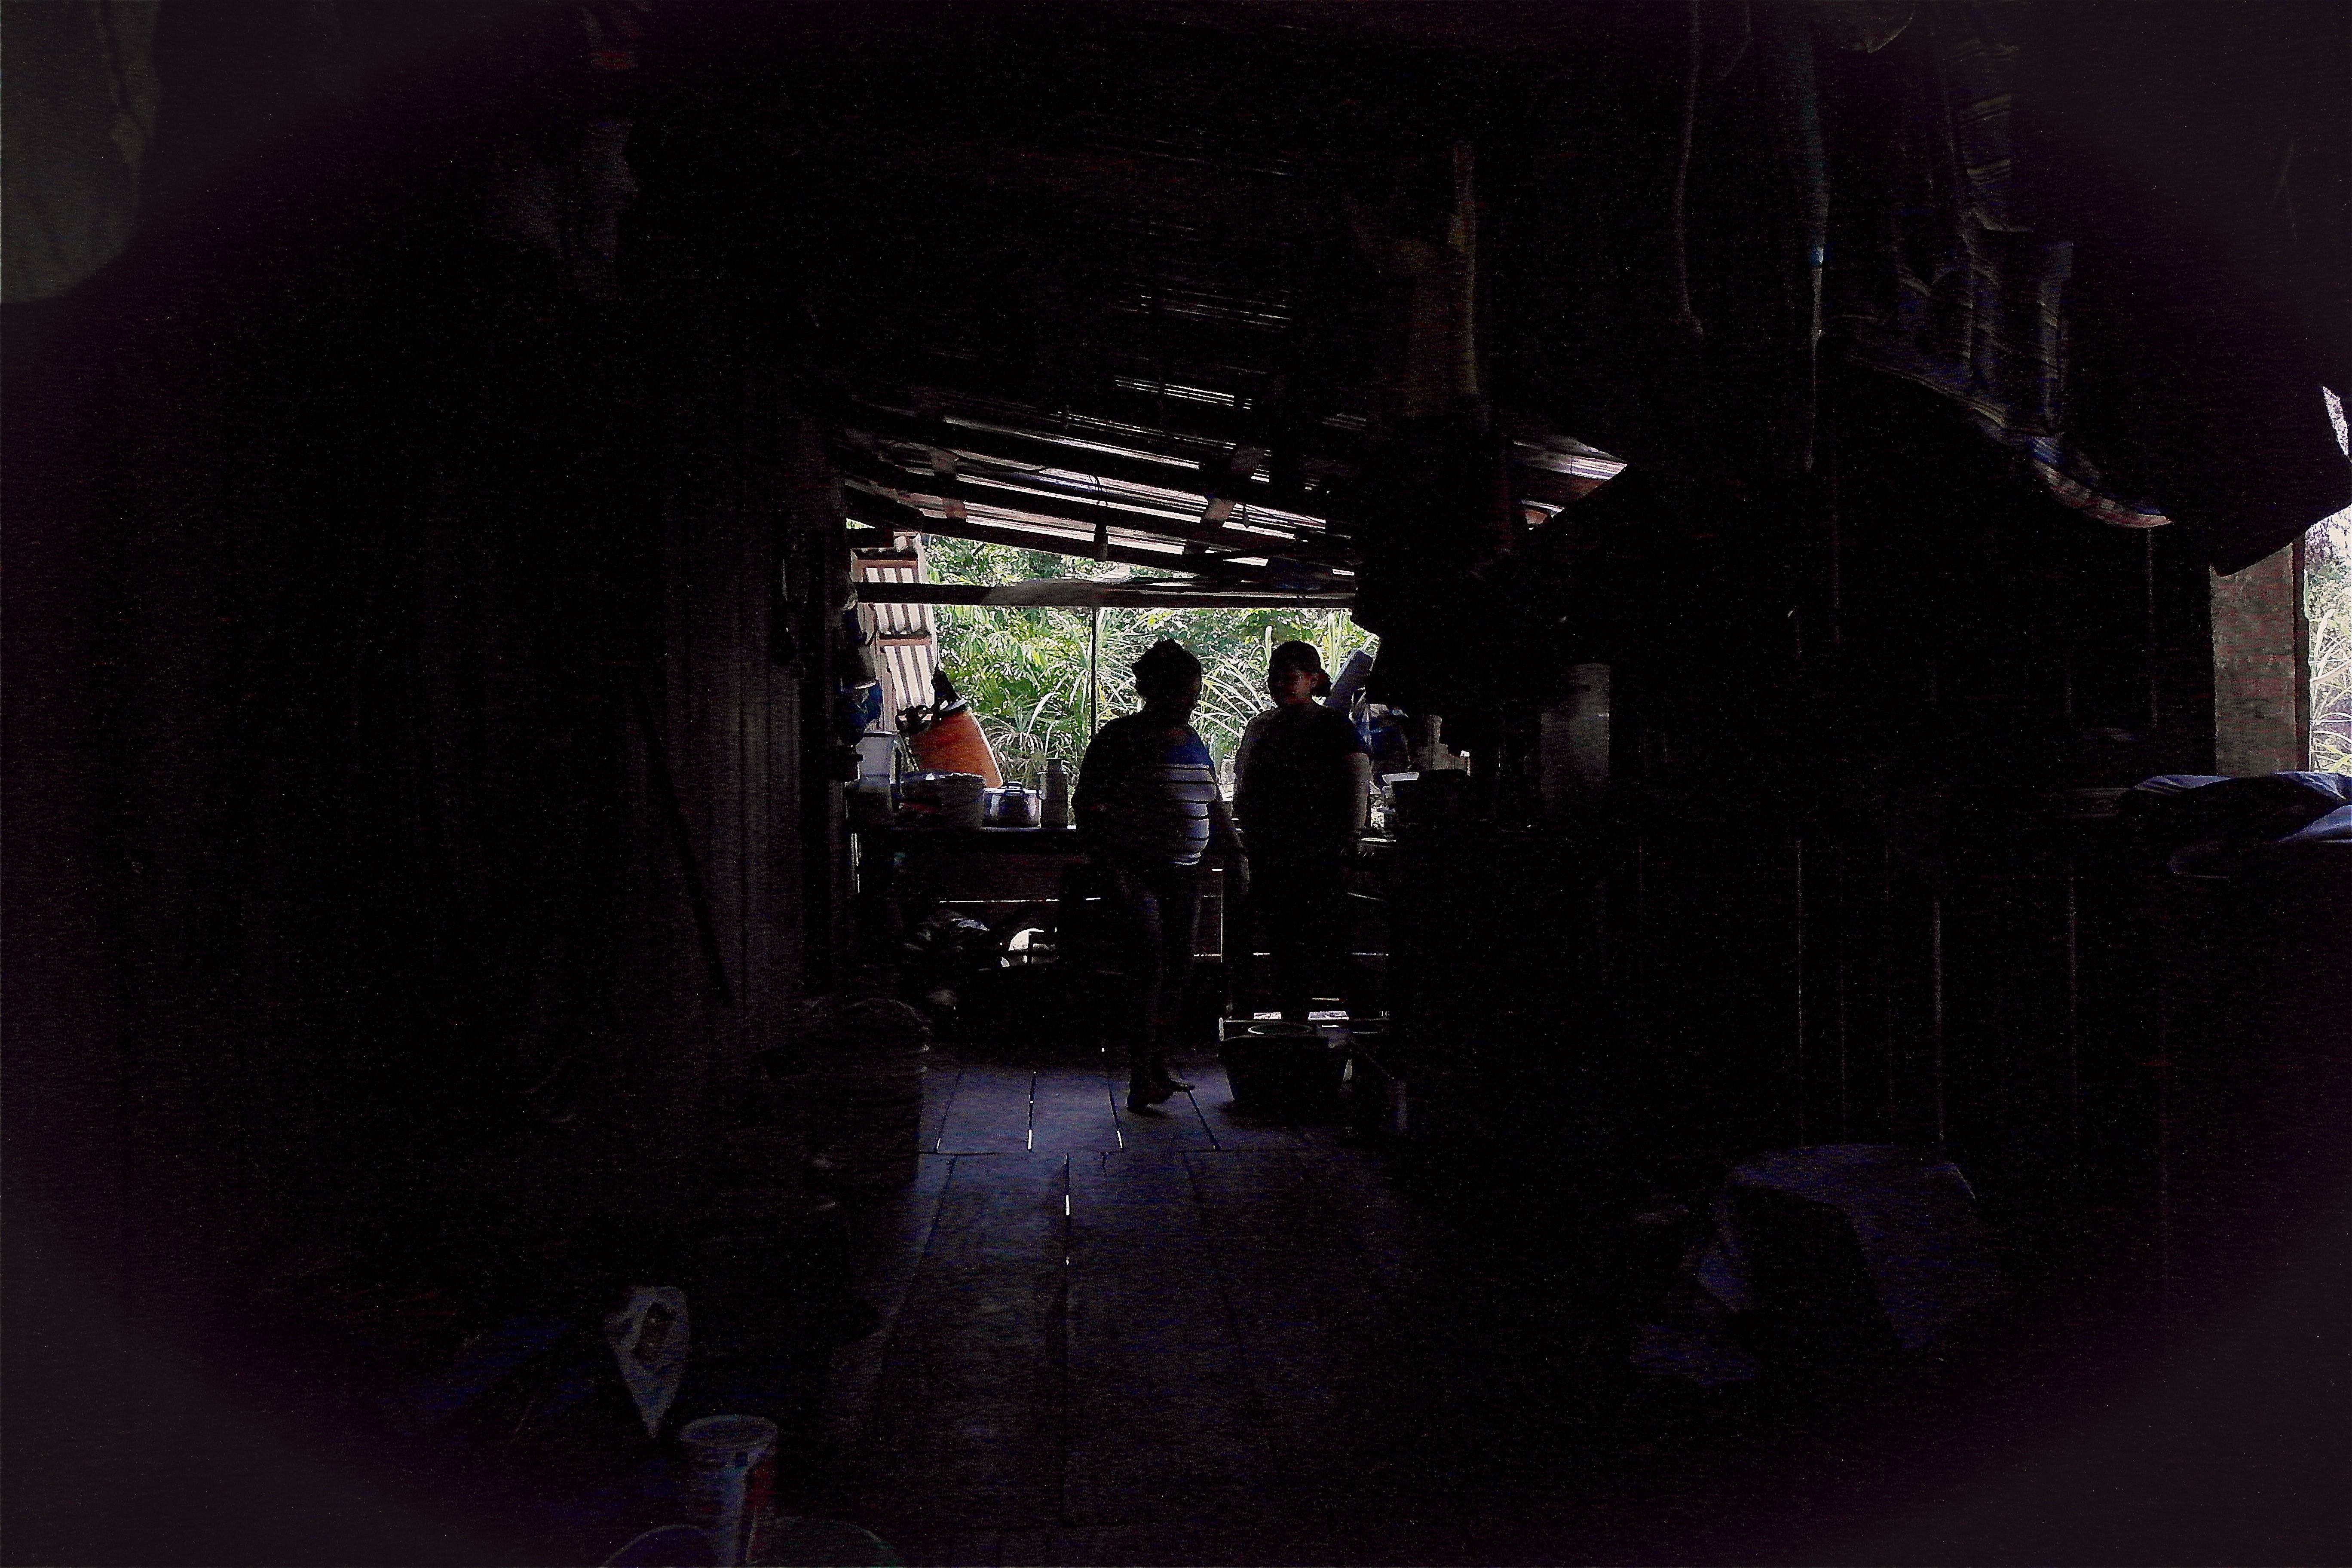
light, night, photography, darkness, black, image